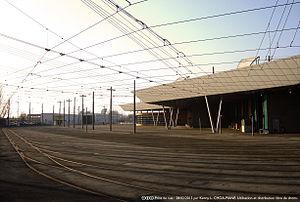
Vue du centre de maintenance des tramways de Saint Priest depuis la station Porte des Alpes.
Saint-Priest est une commune française du sud-est de la France située dans la collectivité territoriale de la Métropole de Lyon en région Auvergne-Rhône-Alpes. Ses habitants sont appelés les San-Priods.
Le centre de maintenance des tramways de Saint-Priest Porte des Alpes est un centre de remisage et de maintenance des rames du tramway de Lyon situé sur le territoire de Saint-Priest dans la banlieue sud-est de Lyon.